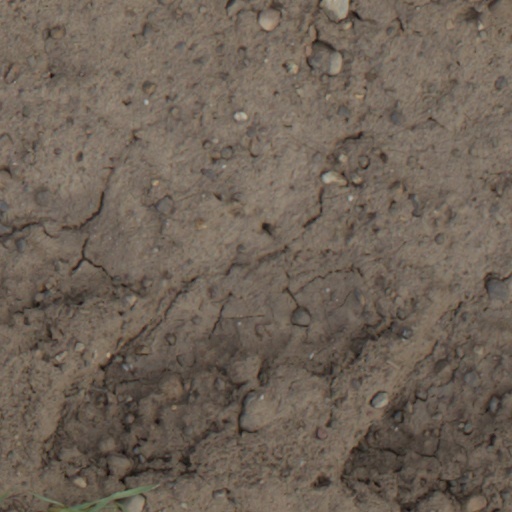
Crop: wheat